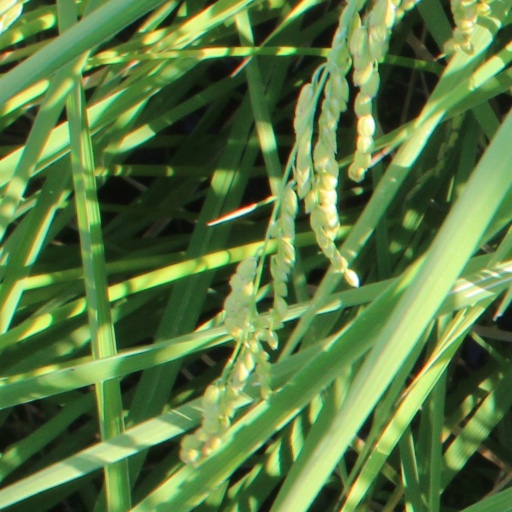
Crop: rice